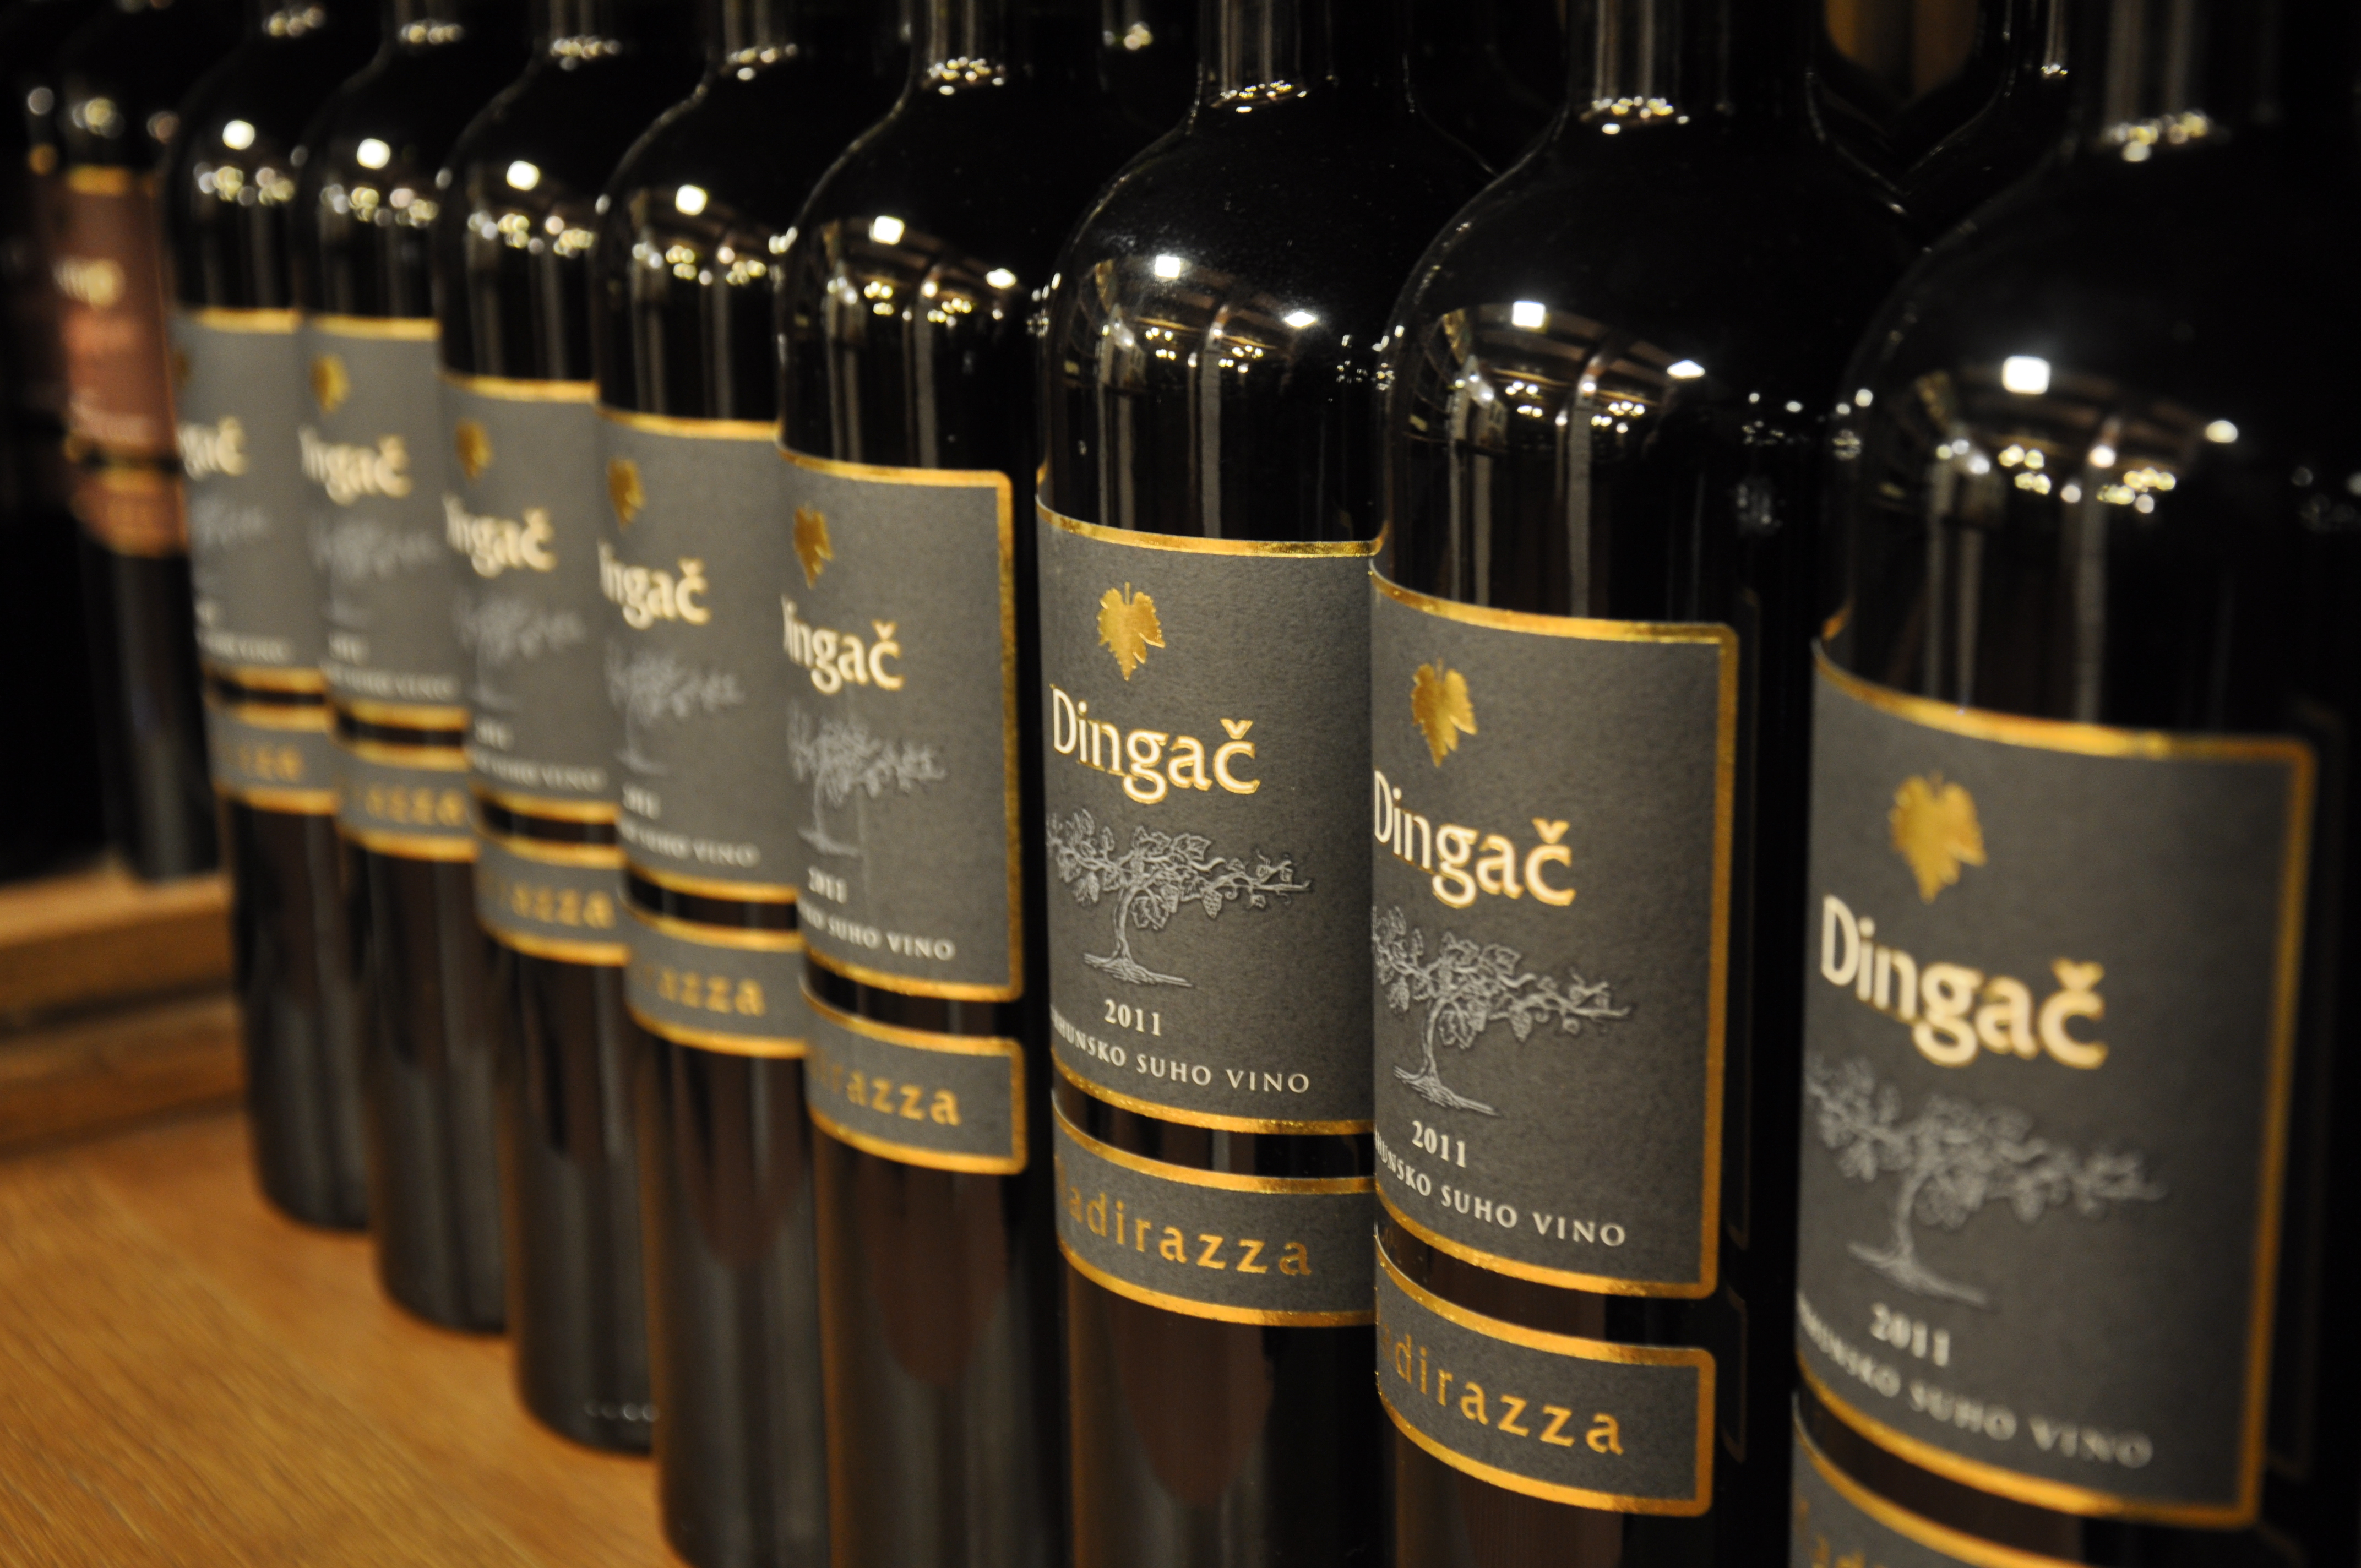
croatia, food, wine, red, dalmatia, drink, alcoholic beverage, bottle, liqueur, distilled beverage, alcohol, wine bottle, glass bottle, whisky